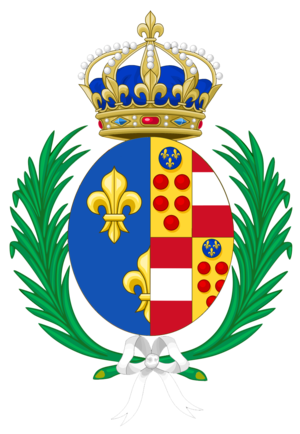
Armes de Marie de Médicis, epouse d'Henri IV. A améliorer si nécessaire.
Marie de Médicis, née le 26 avril 1575 à Florence et morte le 3 juillet 1642 à Cologne, est une reine de France et de Navarre de 1600 à 1610 par son mariage avec Henri IV. Veuve en 1610, elle assure la régence au nom de son fils, Louis XIII, jusqu'au 28 septembre 1614. Elle devient chef du Conseil du roi à la suite du lit de justice du 2 octobre 1614, et ce jusqu'en 1617, date de la prise de pouvoir de son fils.
Cet article dresse la liste des reines de Navarre. Parce que les lois de Navarre n'interdisaient pas aux femmes d'hériter de la couronne, le royaume a été hérité ou transmis à plusieurs reprises par des femmes.
La reine de France est l'épouse du roi de France.